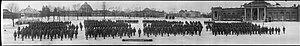
The Queen's Own Rifles of Canada, en abrégé QOR of C, littéralement « Les Carabiniers personnels de la reine du Canada», sont un régiment d'infanterie de la Première réserve de l'Armée canadienne composé d'un bataillon et d'une fanfare. Ayant été fondé en 1860 sous la dénomination de « 2nd Battalion, Volunteer Militia Rifles of Canada », littéralement « 2ᵉ Bataillon, Carabiniers de la Milice volontaire du Canada », il est le plus ancien régiment d'infanterie en service ininterrompu au Canada. De 1863 à 1882, il portait le nom de Queen's Own Rifles of Toronto, littéralement « Carabiniers personnels de la reine de Toronto ».